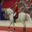
Label: horse